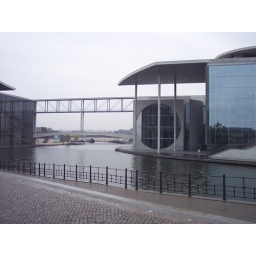
An amazing building built across the river near the Reichstag. No one else to a picture of this one :S